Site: brandenburg
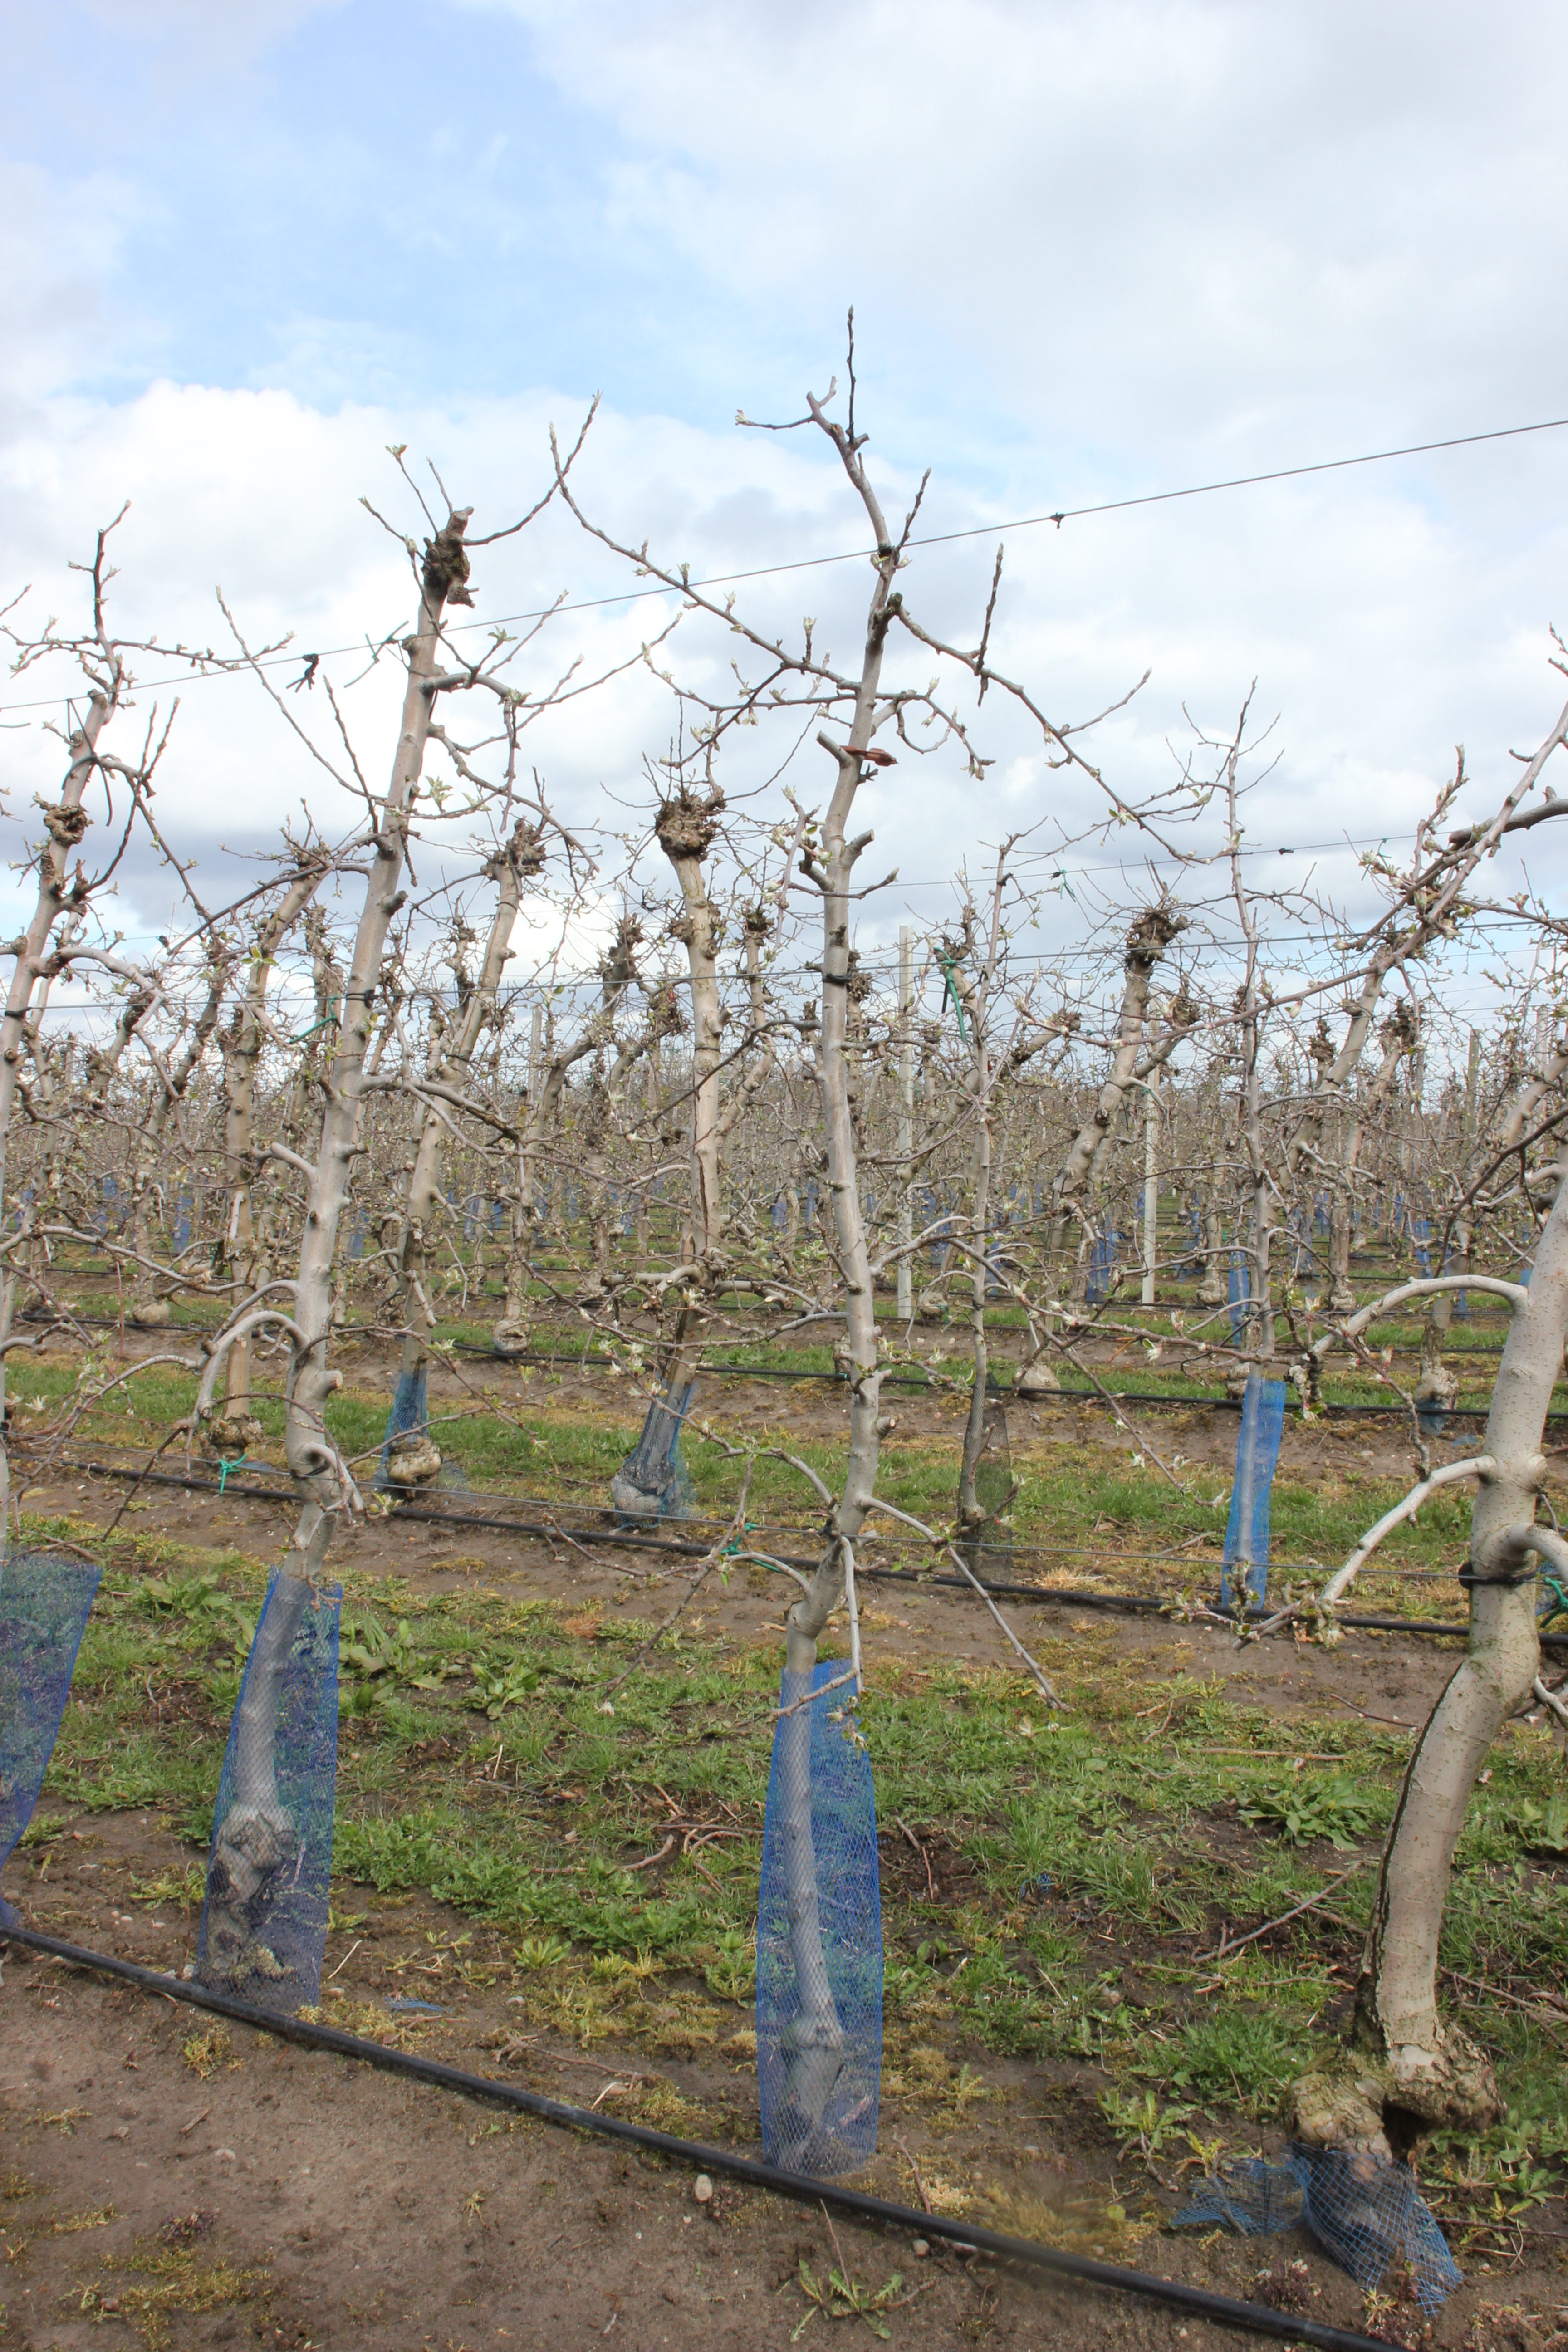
Growth stage (BBCH 55): Inflorescence emergence